Serez, Eure

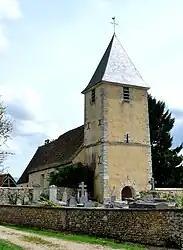
The church in Serez

Serez is a commune in the Eure department in Normandy in northern France.